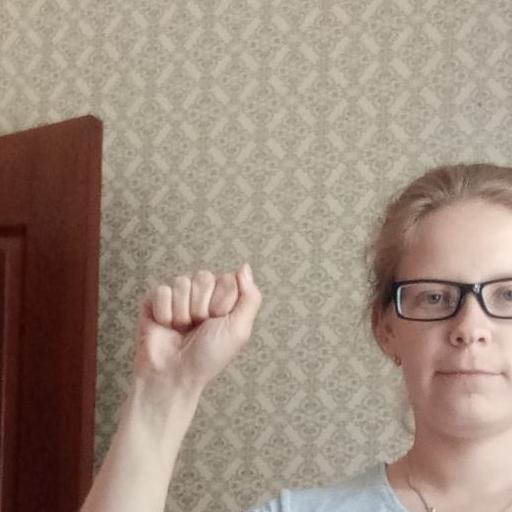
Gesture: fist